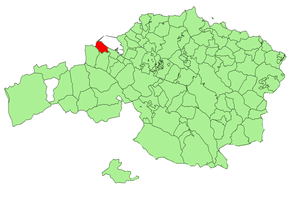
Zierbena en basque ou Ciérvana en espagnol est une commune de Biscaye dans la communauté autonome du Pays basque en Espagne.